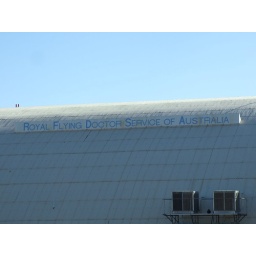
The Nomad plane is in the livery of plane used in the TV series 'The Flying Doctors'